History of metallurgy in the Urals

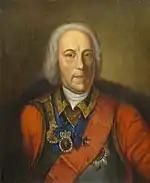
Cofounder of Yekaterinburg: V. de Gennin, (1665—1750).

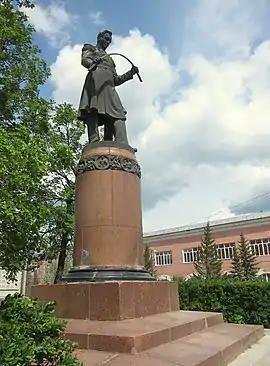
Monument to P. P. Anosov in Zlatoust

In total, about 250-260 mining plants of various specializations were built in the Urals and the Kama region: iron foundries, copper smelting, iron-making and processing plants. In total, there were about 500 mining plants in Russia. The first Ural ironworks of the 17th century did not have blast furnaces and were small forges of several smelting furnaces. Such factories include Nitsynsky (founded in 1630), Krasnoborsky (1640), Tumashevsky (1669), Dalmatovsky Monastery Zhelezenskoye settlement (1683, the Kamensky iron foundry was founded on the site of the plant) and the plant in Aramashevskaya Sloboda (1654). The first full-fledged mining plants in the Urals were the Nevyansky and Kamensky plants, founded in 1699-1700 and equipped with blast furnaces, the last mining plant was Ivano-Pavlovsky, launched in 1875. Later, metallurgical plants and mills were already under construction. Actually, the beginning of the history of the mining industry in the Urals is considered to be January 1697, when Governor D. M. Protasyev reported to Moscow about the discovery of iron ore on the Tagil and Neyva rivers. The iron obtained from this ore was studied by Moscow gunsmiths and the Tula blacksmith N. D. Antufiev (Demidov) and was given a high appraisal. On May 10 and June 15, 1697, decrees were issued for the construction of the first Ural factories. And the date of birth of Ural metallurgy is considered to be 1701 when blast-furnace plants were launched and produced the first cast iron.